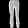
Label: Trouser